Paynter (horse)

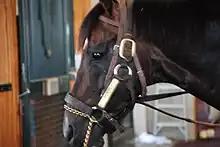
Paynter in retirement

After the Breeders' Cup, Paynter was retired and shipped to WinStar Farm to begin his stud career. His initial stud fee was set at $25,000 for the 2014 breeding season. Before his arrival, WinStar commissioned a unique, colorful long graffiti-style mural, created by Louisville street artist Braylyn Stewart. The artwork featured the slogan "Paynter: Awesome Heart", and was surrounded by quotations about the horse and assorted references to his racing career. The decision to use graffiti art as a promotional tool was to reflect Paynter's toughness and "street fighter" image. Artist Stewart also expressed hope that the artwork would help put graffiti art in a positive light and encourage young people to get involved with the arts.